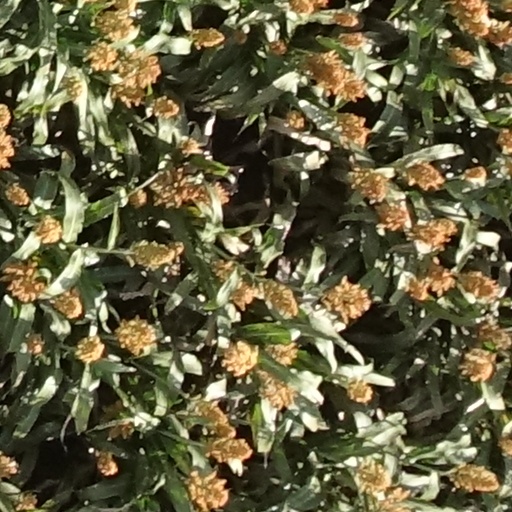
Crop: sorghum